Arturo Herrera

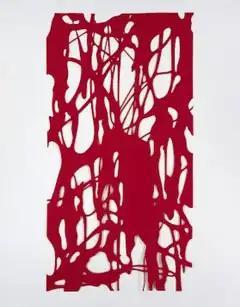
Arturo Herrera, "Each Other", wool felt, 213 x 111 cm, 2002. Linda Pace Foundation Collection.

Herrera's large felt sculptures—first produced in 1998—suggested tactile, emblems of "heroic" Abstract Expressionist paintings with incised shapes resembling drips and splatters, while simultaneously deflating that movement with a pinned, slightly sagging appearance implying a fall from grace. "New York Times" critic Roberta Smith described them as "melting, web-like abstractions … haunted by familiar ghosts that never declare themselves … [and] flirt openly with legibility." In more cryptic felt works, large, solid forms obscured gestural areas, evoking themes of concealment and absence ("At Your Side", 2001). Later felt pieces took on simpler, figural qualities—some resembling flat, biomorphic surrealist sculptures ("Orfeo", 2007), and others, garment-like forms that drooped from walls or crumpled on the floor ("Felt #19", 2009).